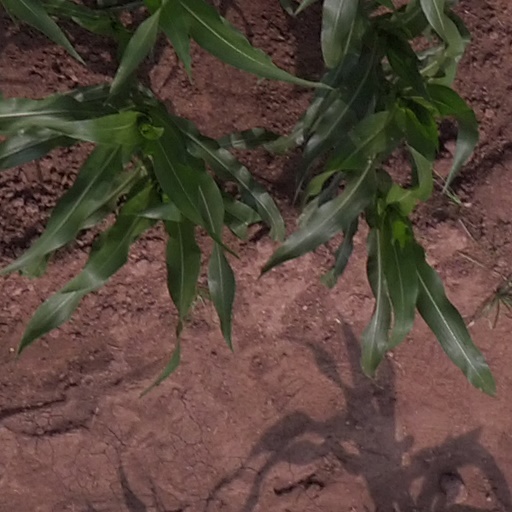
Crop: maize; corn